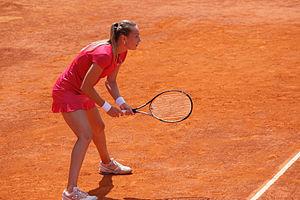
Magdaléna Rybáriková, Open tennis Cagnes-sur-Mer, 2012
Magdaléna Rybáriková, née le 4 octobre 1988 à Piešťany, est une joueuse de tennis slovaque.